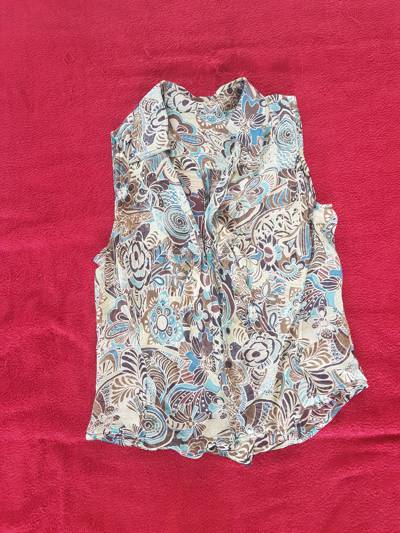
Waste category: clothes